Rai Südtirol (radio station)

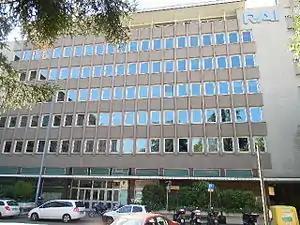
The headquarters of the RAI in Bolzano

Rai Südtirol is a German language radio station produced by the Italian public-service broadcasting network RAI from its studios in Bolzano. The station programming is aimed to the German-speaking listeners in South Tyrol.